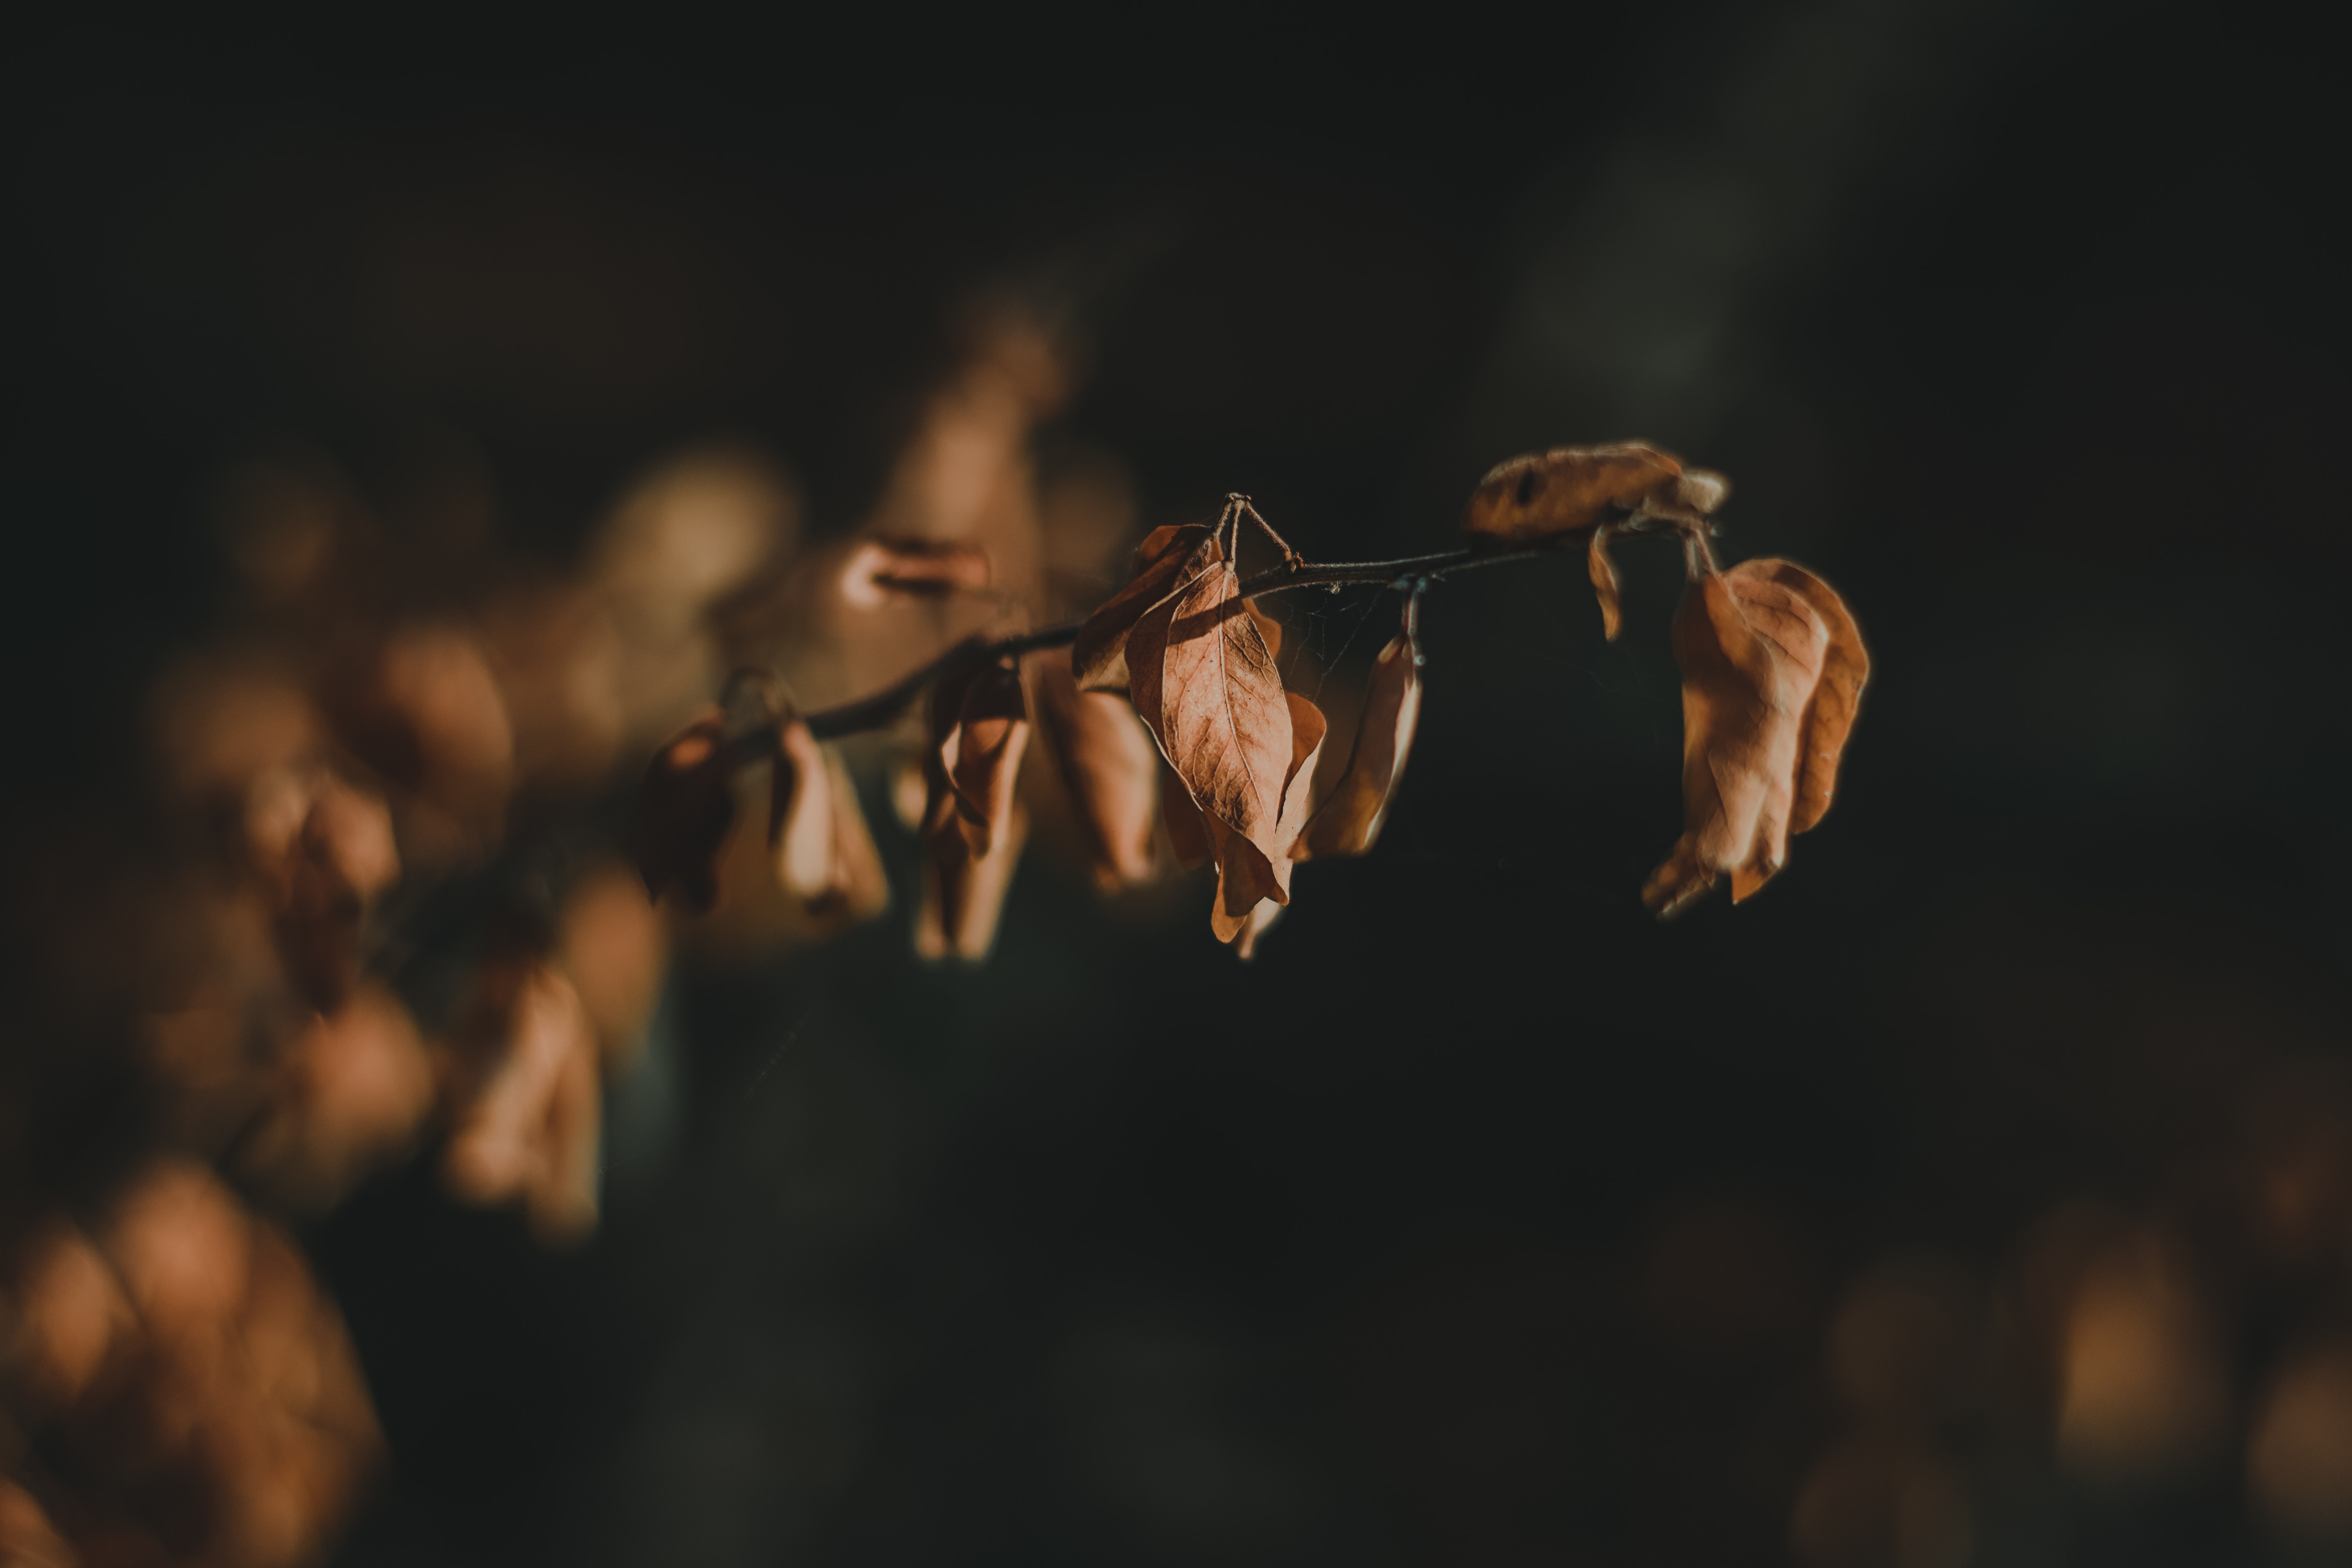
leaf, light, lighting, sky, winter, night, branch, close up, plant, grass, tree, photography, twig, autumn, cloud, macro photography, wildlife, darkness, flower